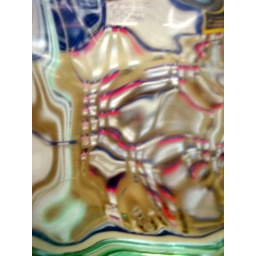
on bathroom fittings... View through a glass brick in DIY store.